Class A Wild Trout Waters

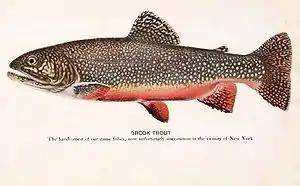
A brook trout, which occurs in many Class A Wild Trout Waters

Class A Wild Trout Waters are the highest biomass class given to streams in Pennsylvania by the Pennsylvania Fish and Boat Commission. They are considered to contain the highest-quality naturally reproducing trout populations in Pennsylvania. The first streams received their Class A Wild Trout Waters designations in 1983. There are now hundreds of such waters, comprising nearly of streams. Class A Wild Trout Waters receive certain legal protections. For instance, they are typically classified by the Pennsylvania Department of Environmental Protection as High-Quality Coldwater Fisheries. Most Class A Wild Trout Waters are subject to standard statewide angling regulations by the Pennsylvania Fish and Boat Commission.